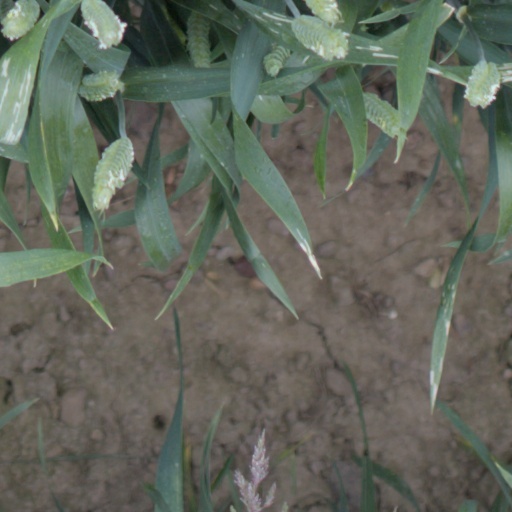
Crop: wheat